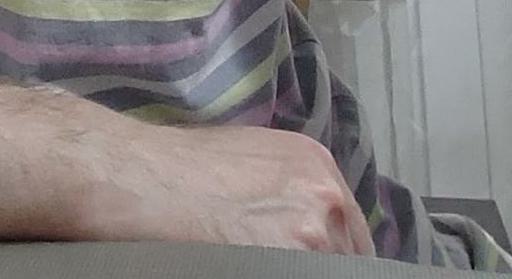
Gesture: no_gesture